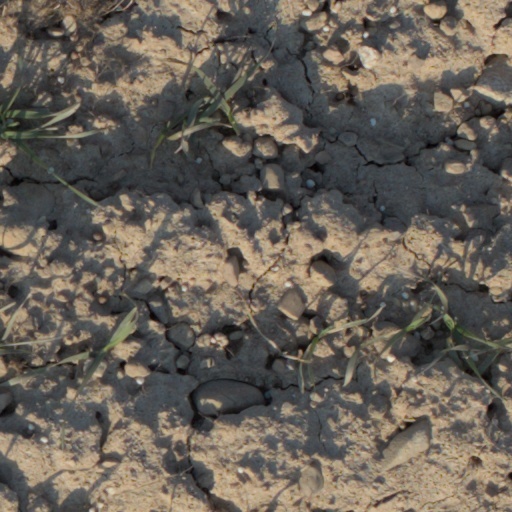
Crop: wheat